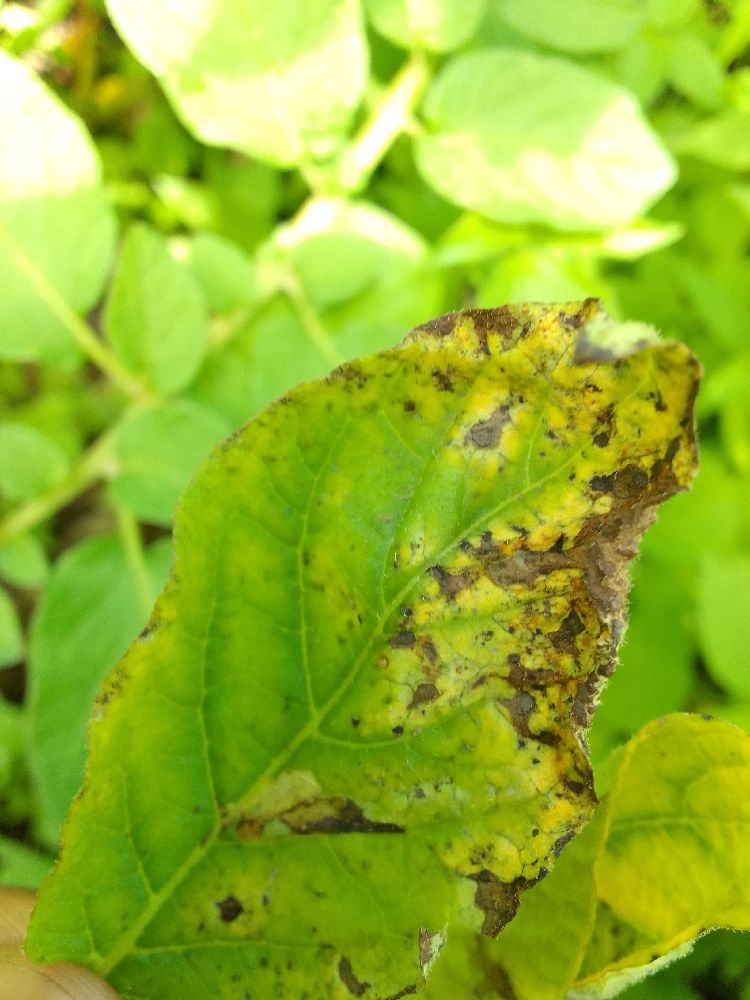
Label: Early blight